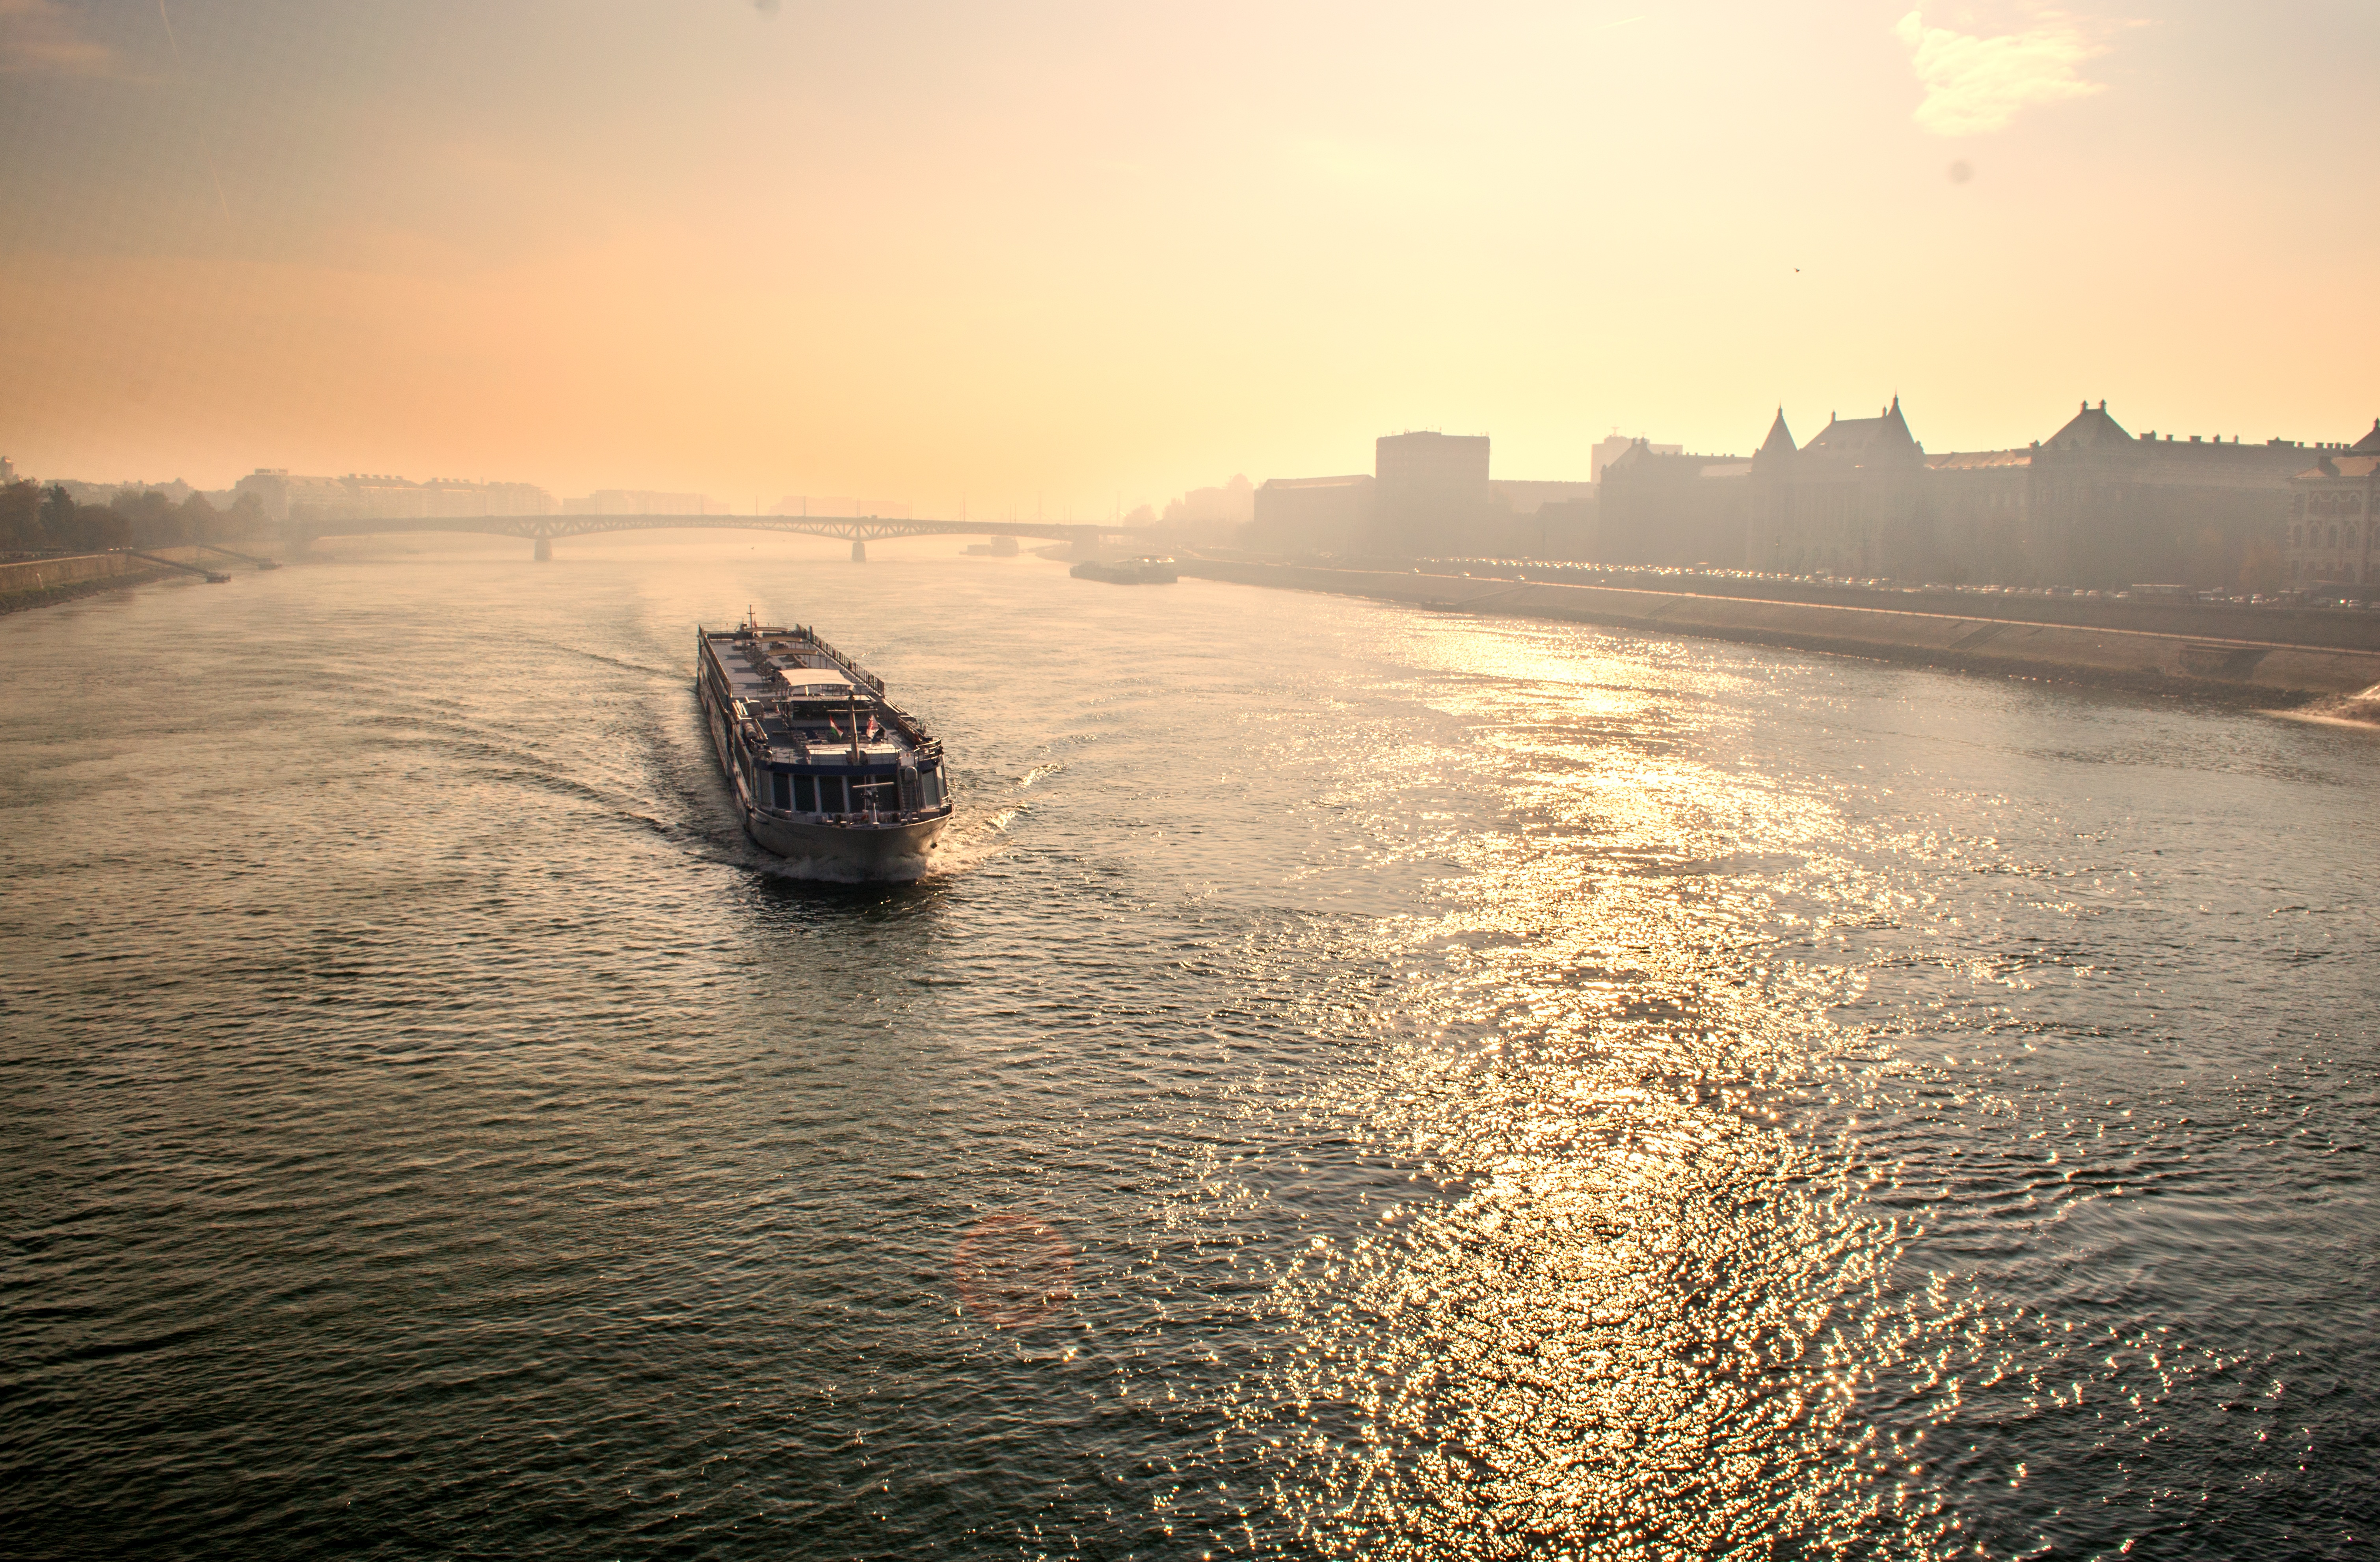
landscape, sea, coast, water, outdoor, ocean, horizon, cloud, sun, sunrise, sunset, boat, bridge, skyline, sunlight, morning, shore, wave, dawn, city, urban, river, cityscape, panorama, travel, dusk, europe, evening, reflection, vehicle, autumn, bay, landmark, tourism, waterway, capital, danube, buda, budapest, hungary, day, scene, famous, hungarian, atmospheric phenomenon, river ferry boat